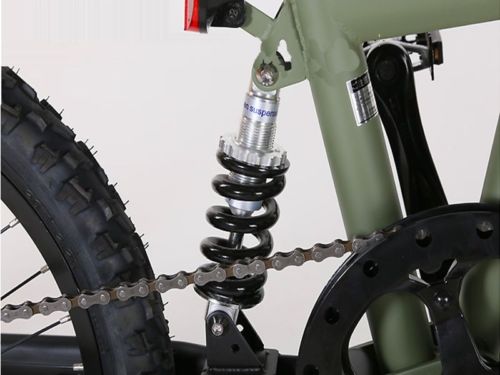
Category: bicycle